Kalutara

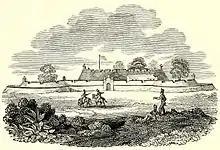
"Caltura" Fort (1799), by James Welsh.

Once an important spice-trading centre, the town's name is derived from the Kalu Ganga ('Black River' in native Sinhala). In the 11th century, the town was temporarily made a capital on the orders of a South Indian Prince. The region was later planted with coconut trees, whose by-products are used for both internal and external trade. The location also boast fortifications (Kalutara fort) dating back from the times when Portuguese, Dutch and British vied for control of the area.